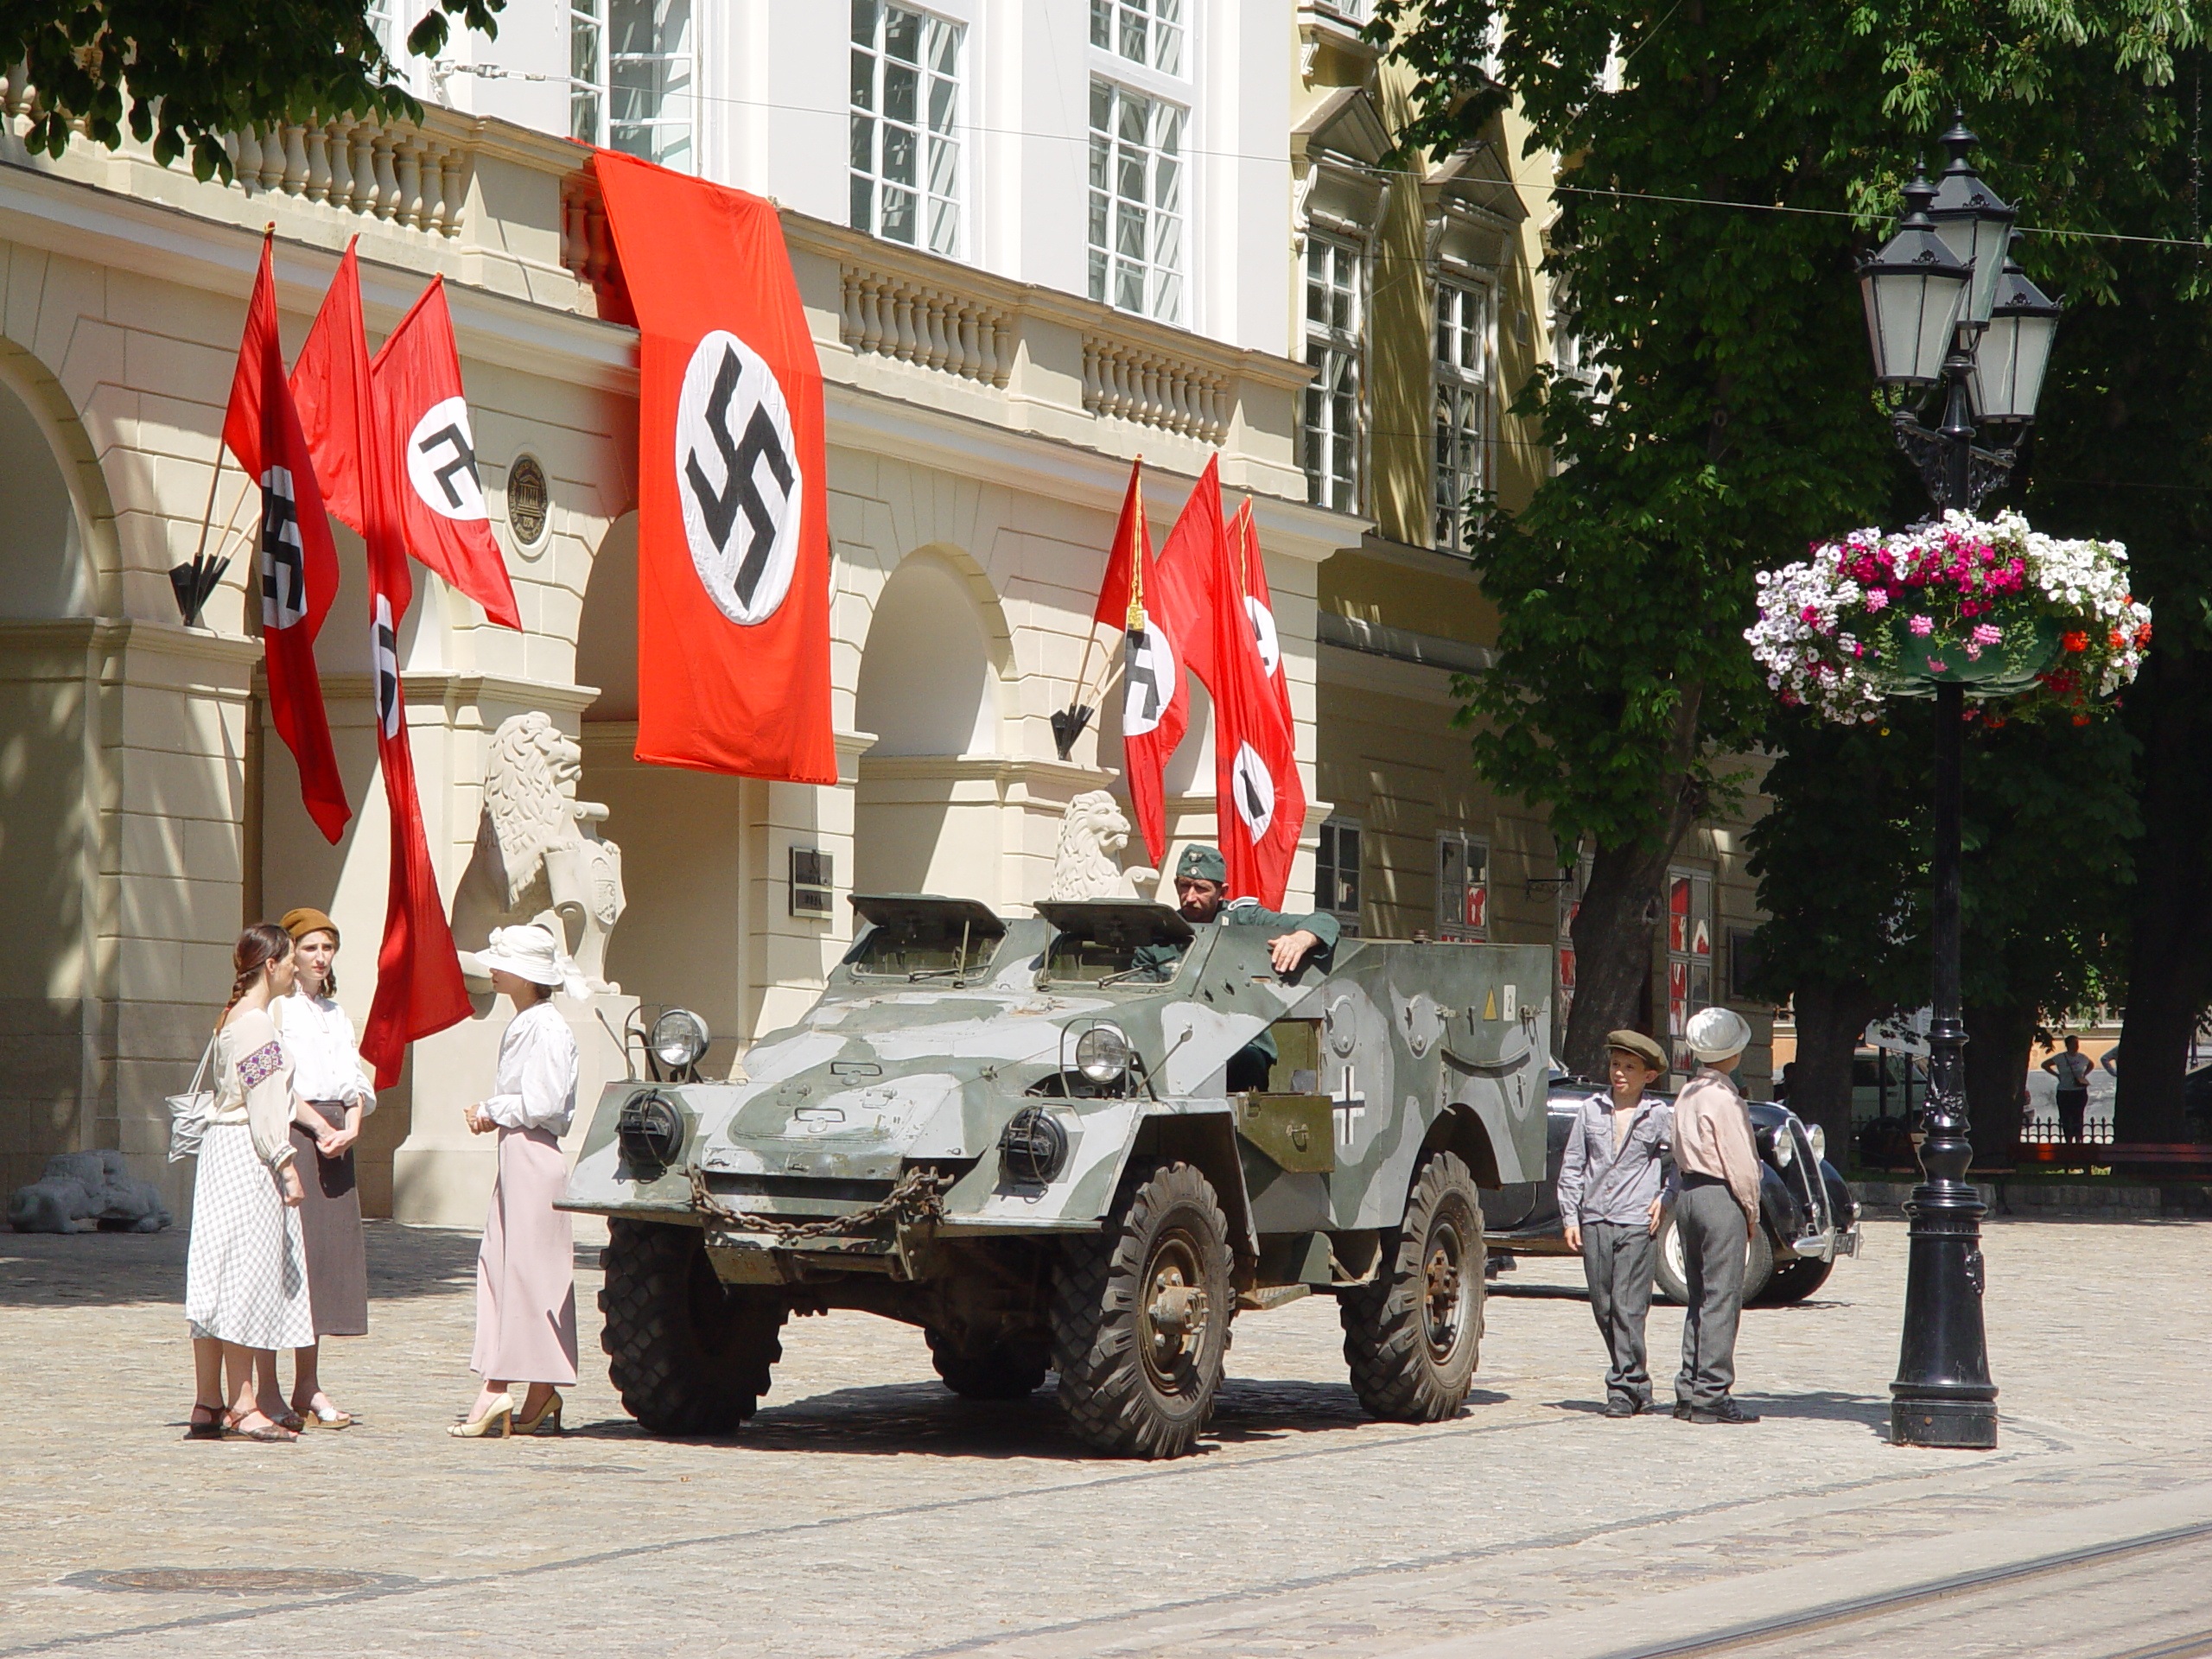
car, vehicle, war, festival, lviv, the second world war, fascism, shooting of the film, vladyka andrey, the swastika, btr